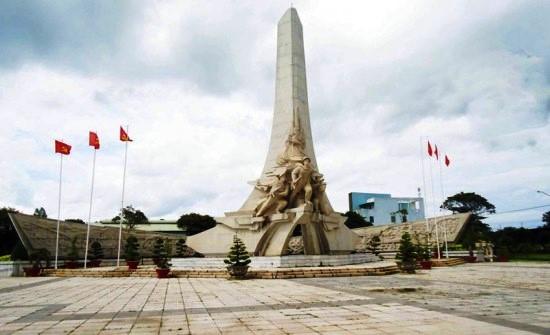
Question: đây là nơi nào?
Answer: đây là một tượng đài tưởng niệm liệt sĩ